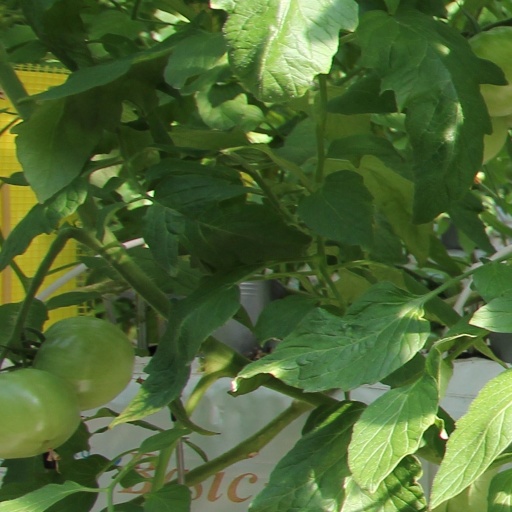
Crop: tomato